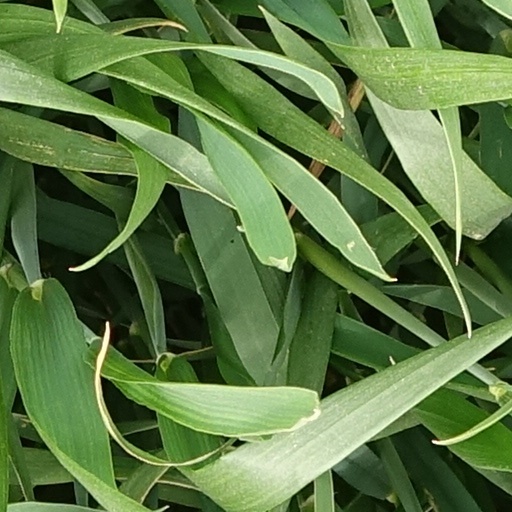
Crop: wheat